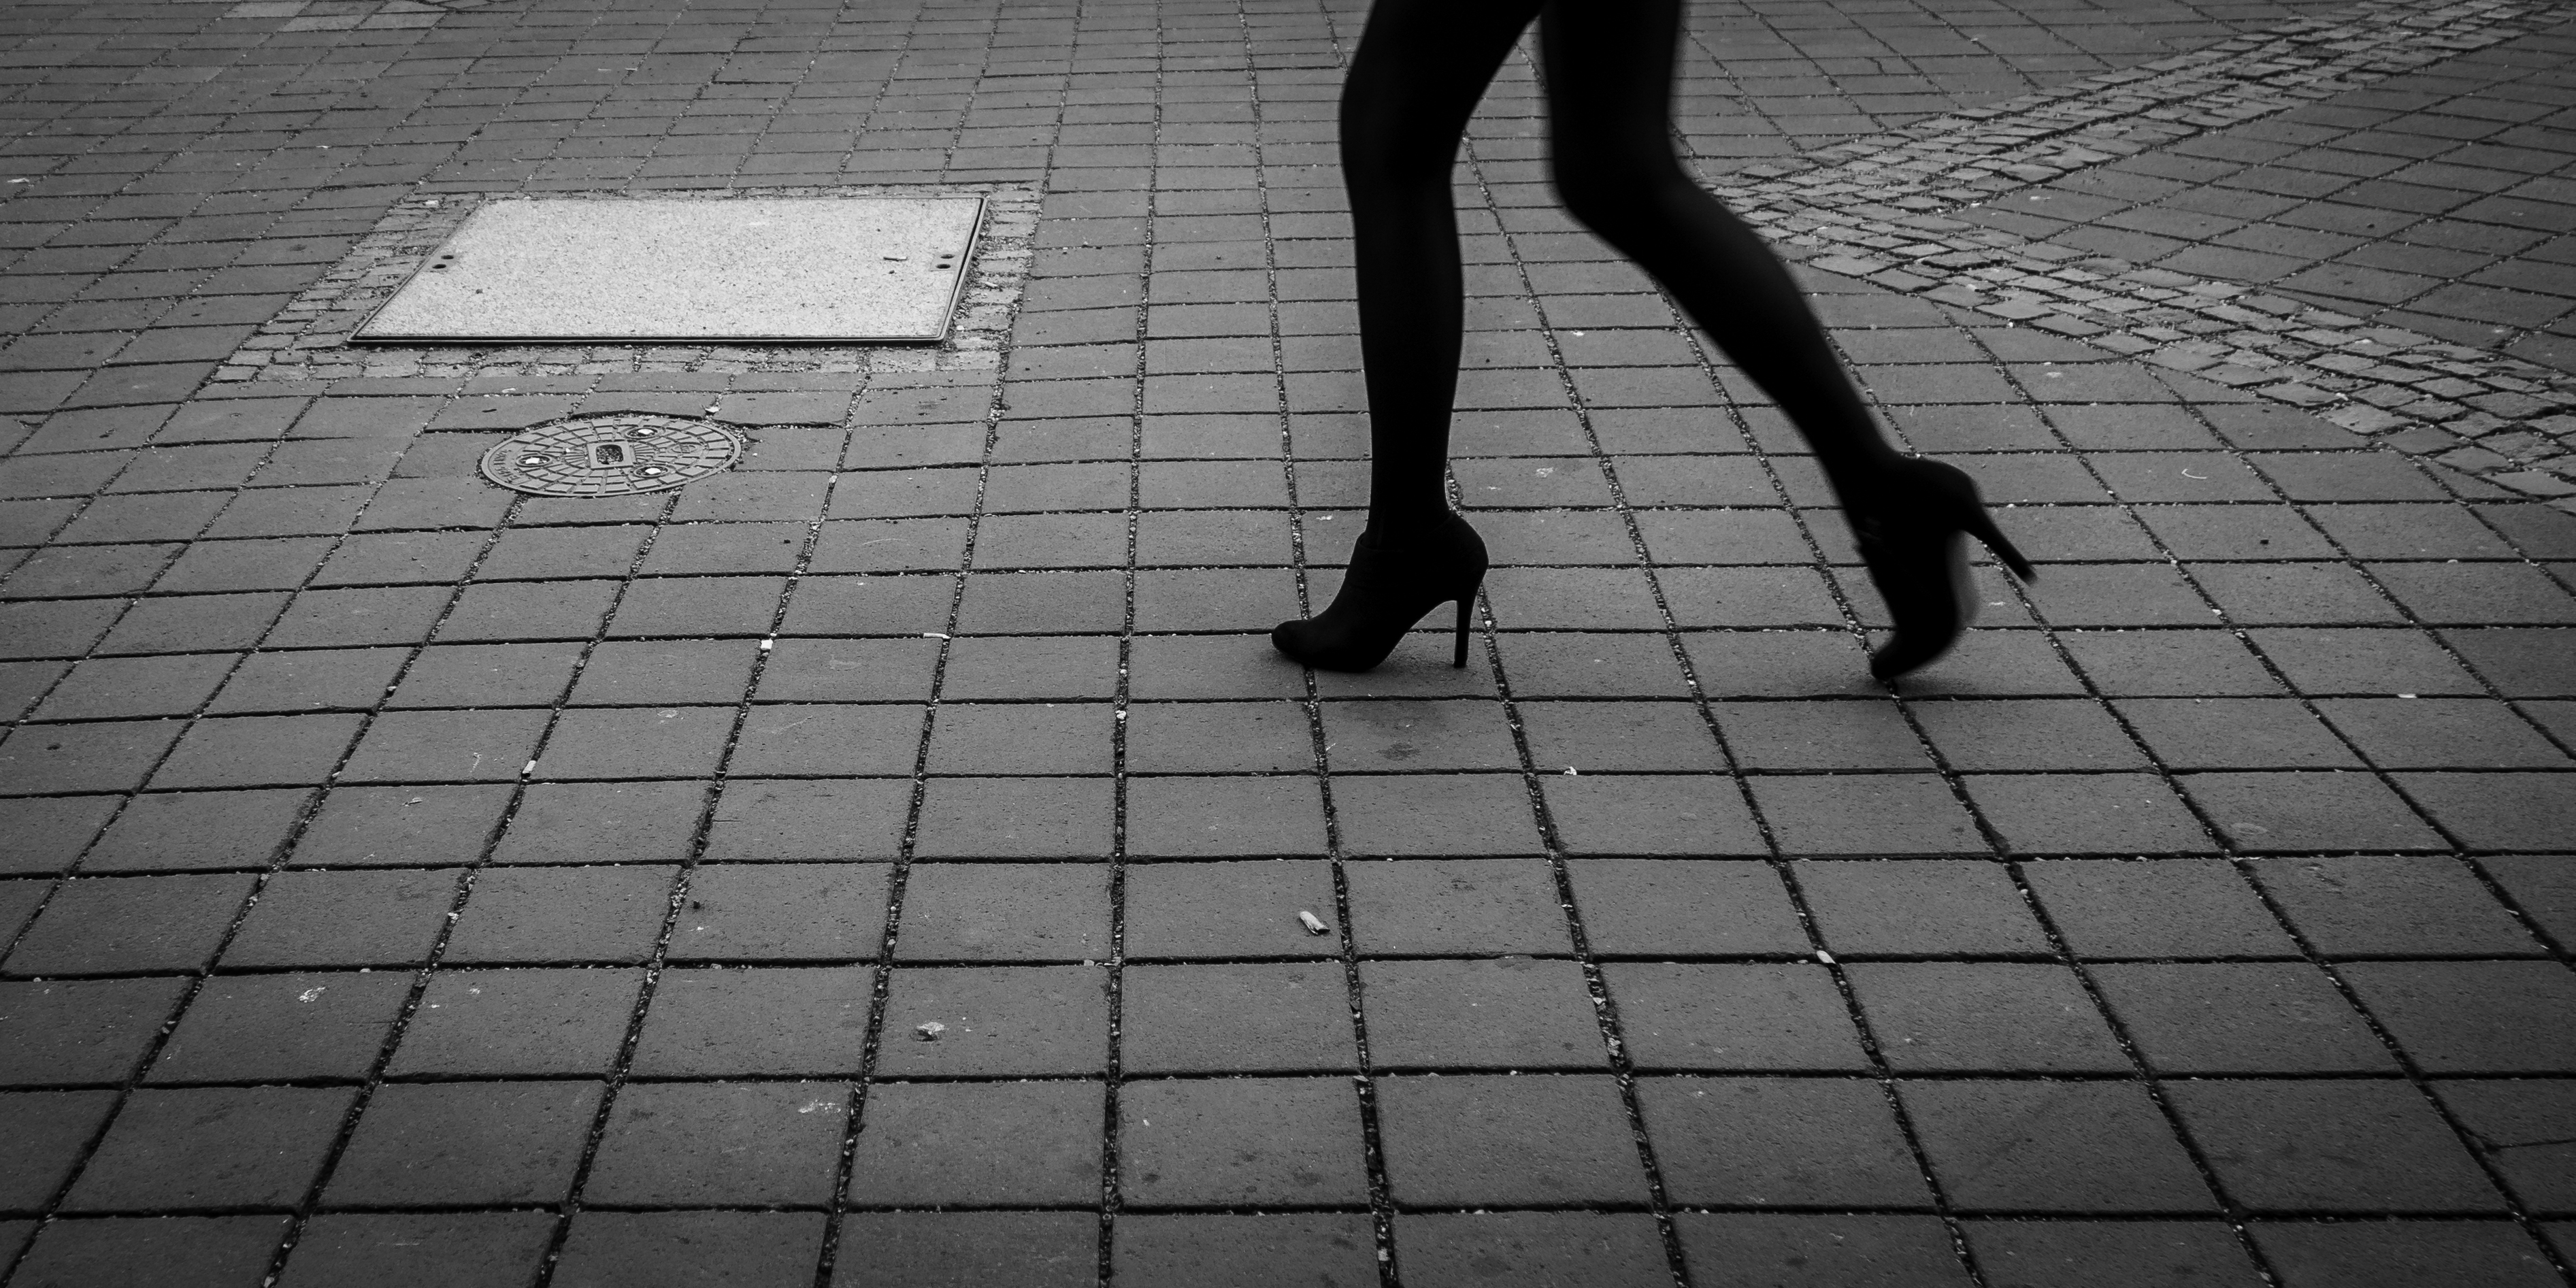
walking, black and white, people, woman, white, street, floor, asphalt, panorama, explore, leg, line, foot, shadow, clothing, black, monochrome, 21, streetphotography, flickr, bw, blackandwhite, candid, creativecommons, footwear, germany, deutschland, sw, bayern, bavaria, schwarzweis, clothes, fus, menschen, unposed, ungestellt, strasenfotografie, frau, augsburg, erwachsener, linie, adult, streettog, tog, bekleidung, kleidung, querformat, landscapeformat, sonydscrx100ii, sonyrx100ii, flanieren, gehen, schlendern, spazieren, strolling, schuhe, highheels, bein, hochhackigeschuhe, hoheabs tze, flooring, road surface, monochrome photography, human positions